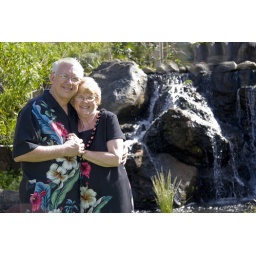
This waterfall was on the grounds of our hotel...Koi fish frolicked in the water here and several other places.